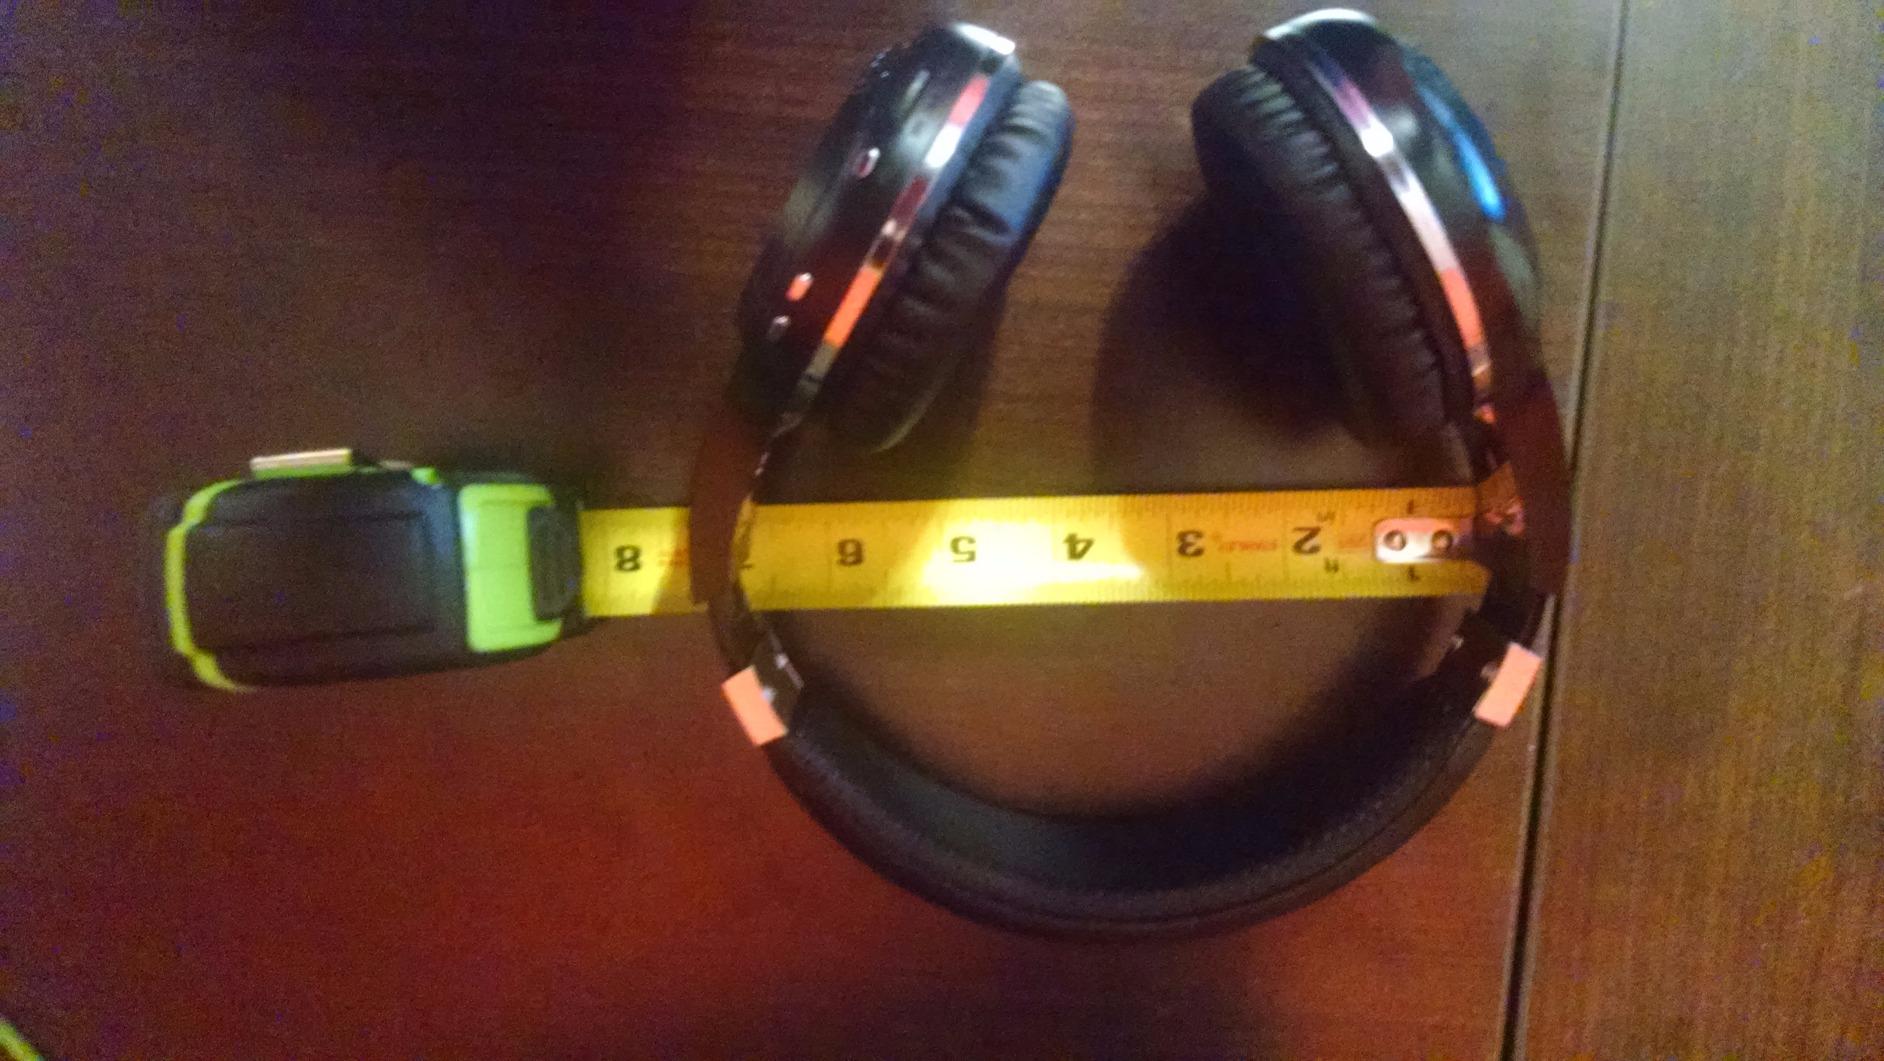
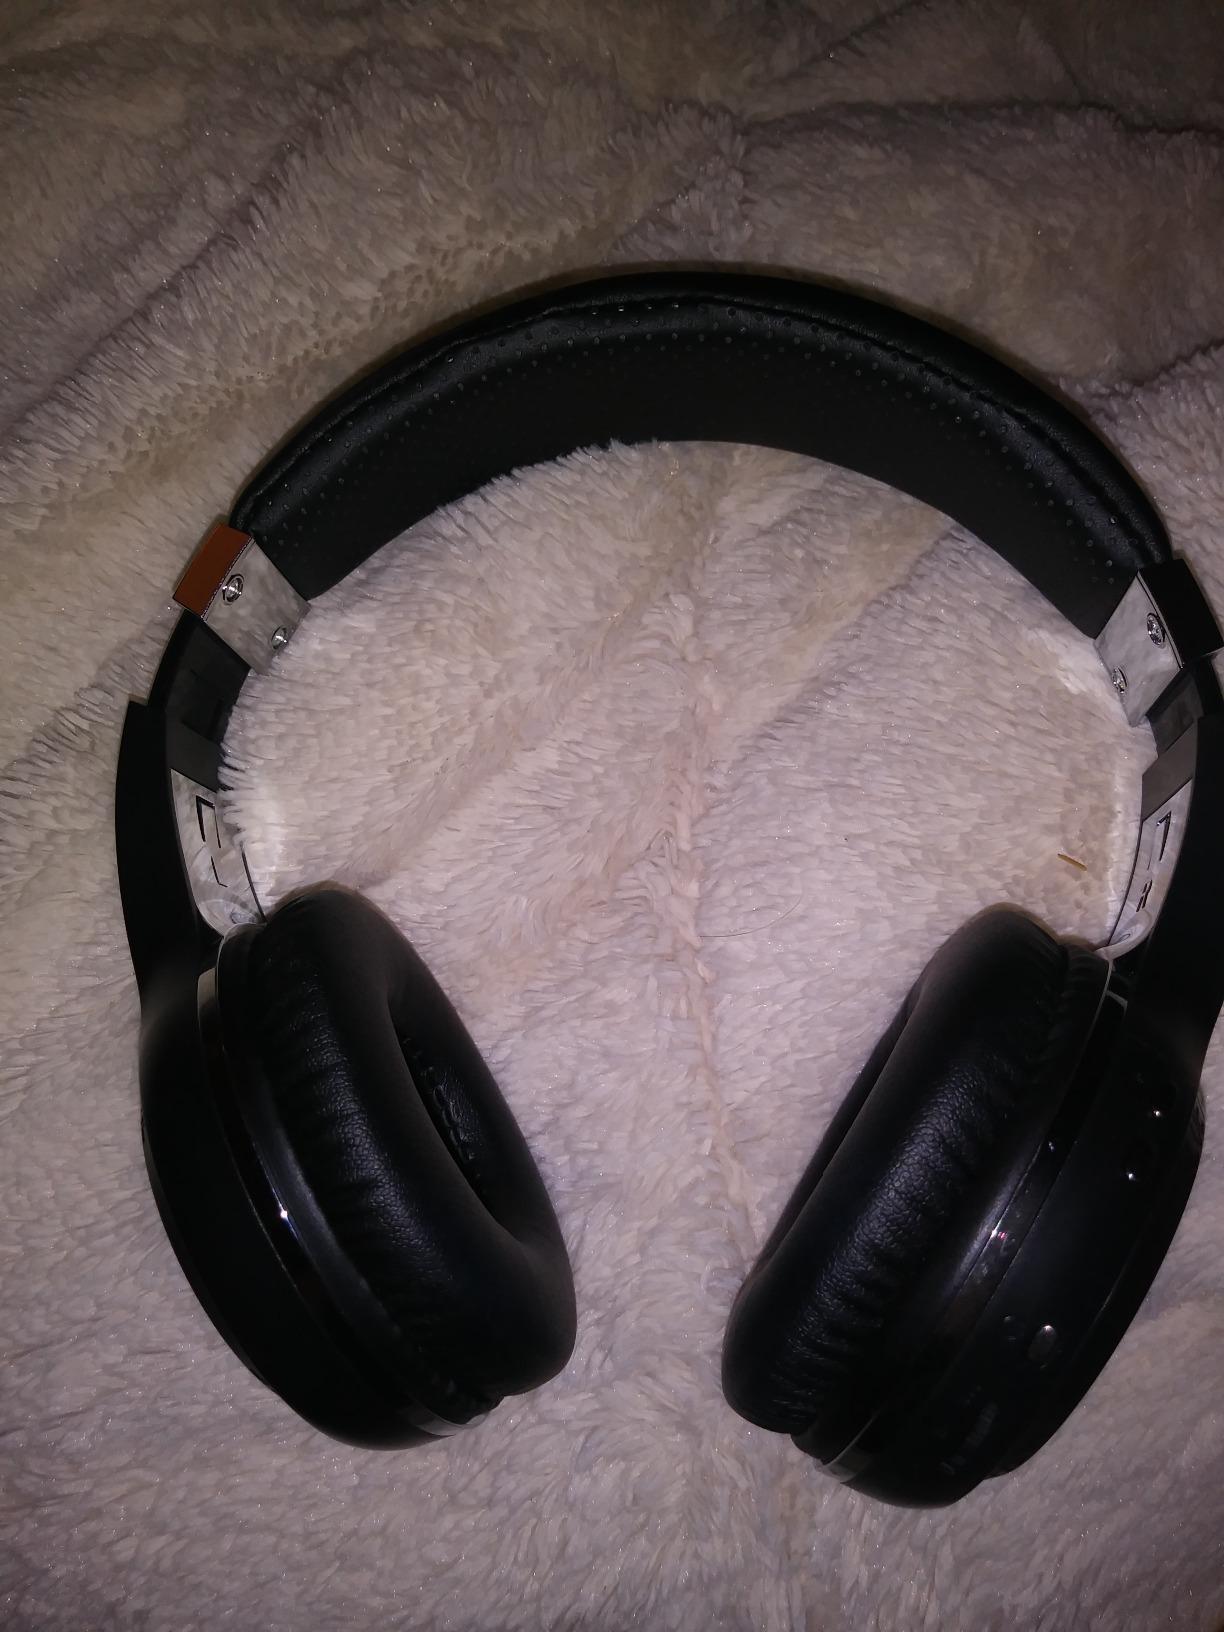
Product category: headphones
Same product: yes